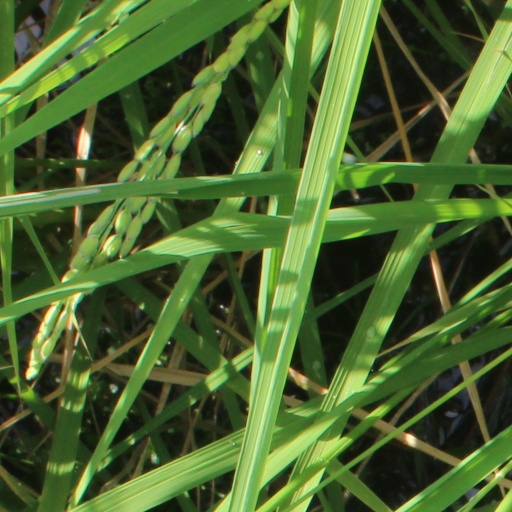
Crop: rice